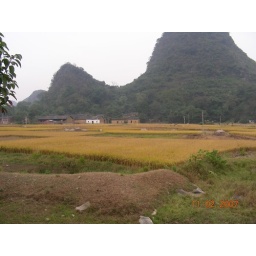
Rice field in the foreground....limestone mountain in the back